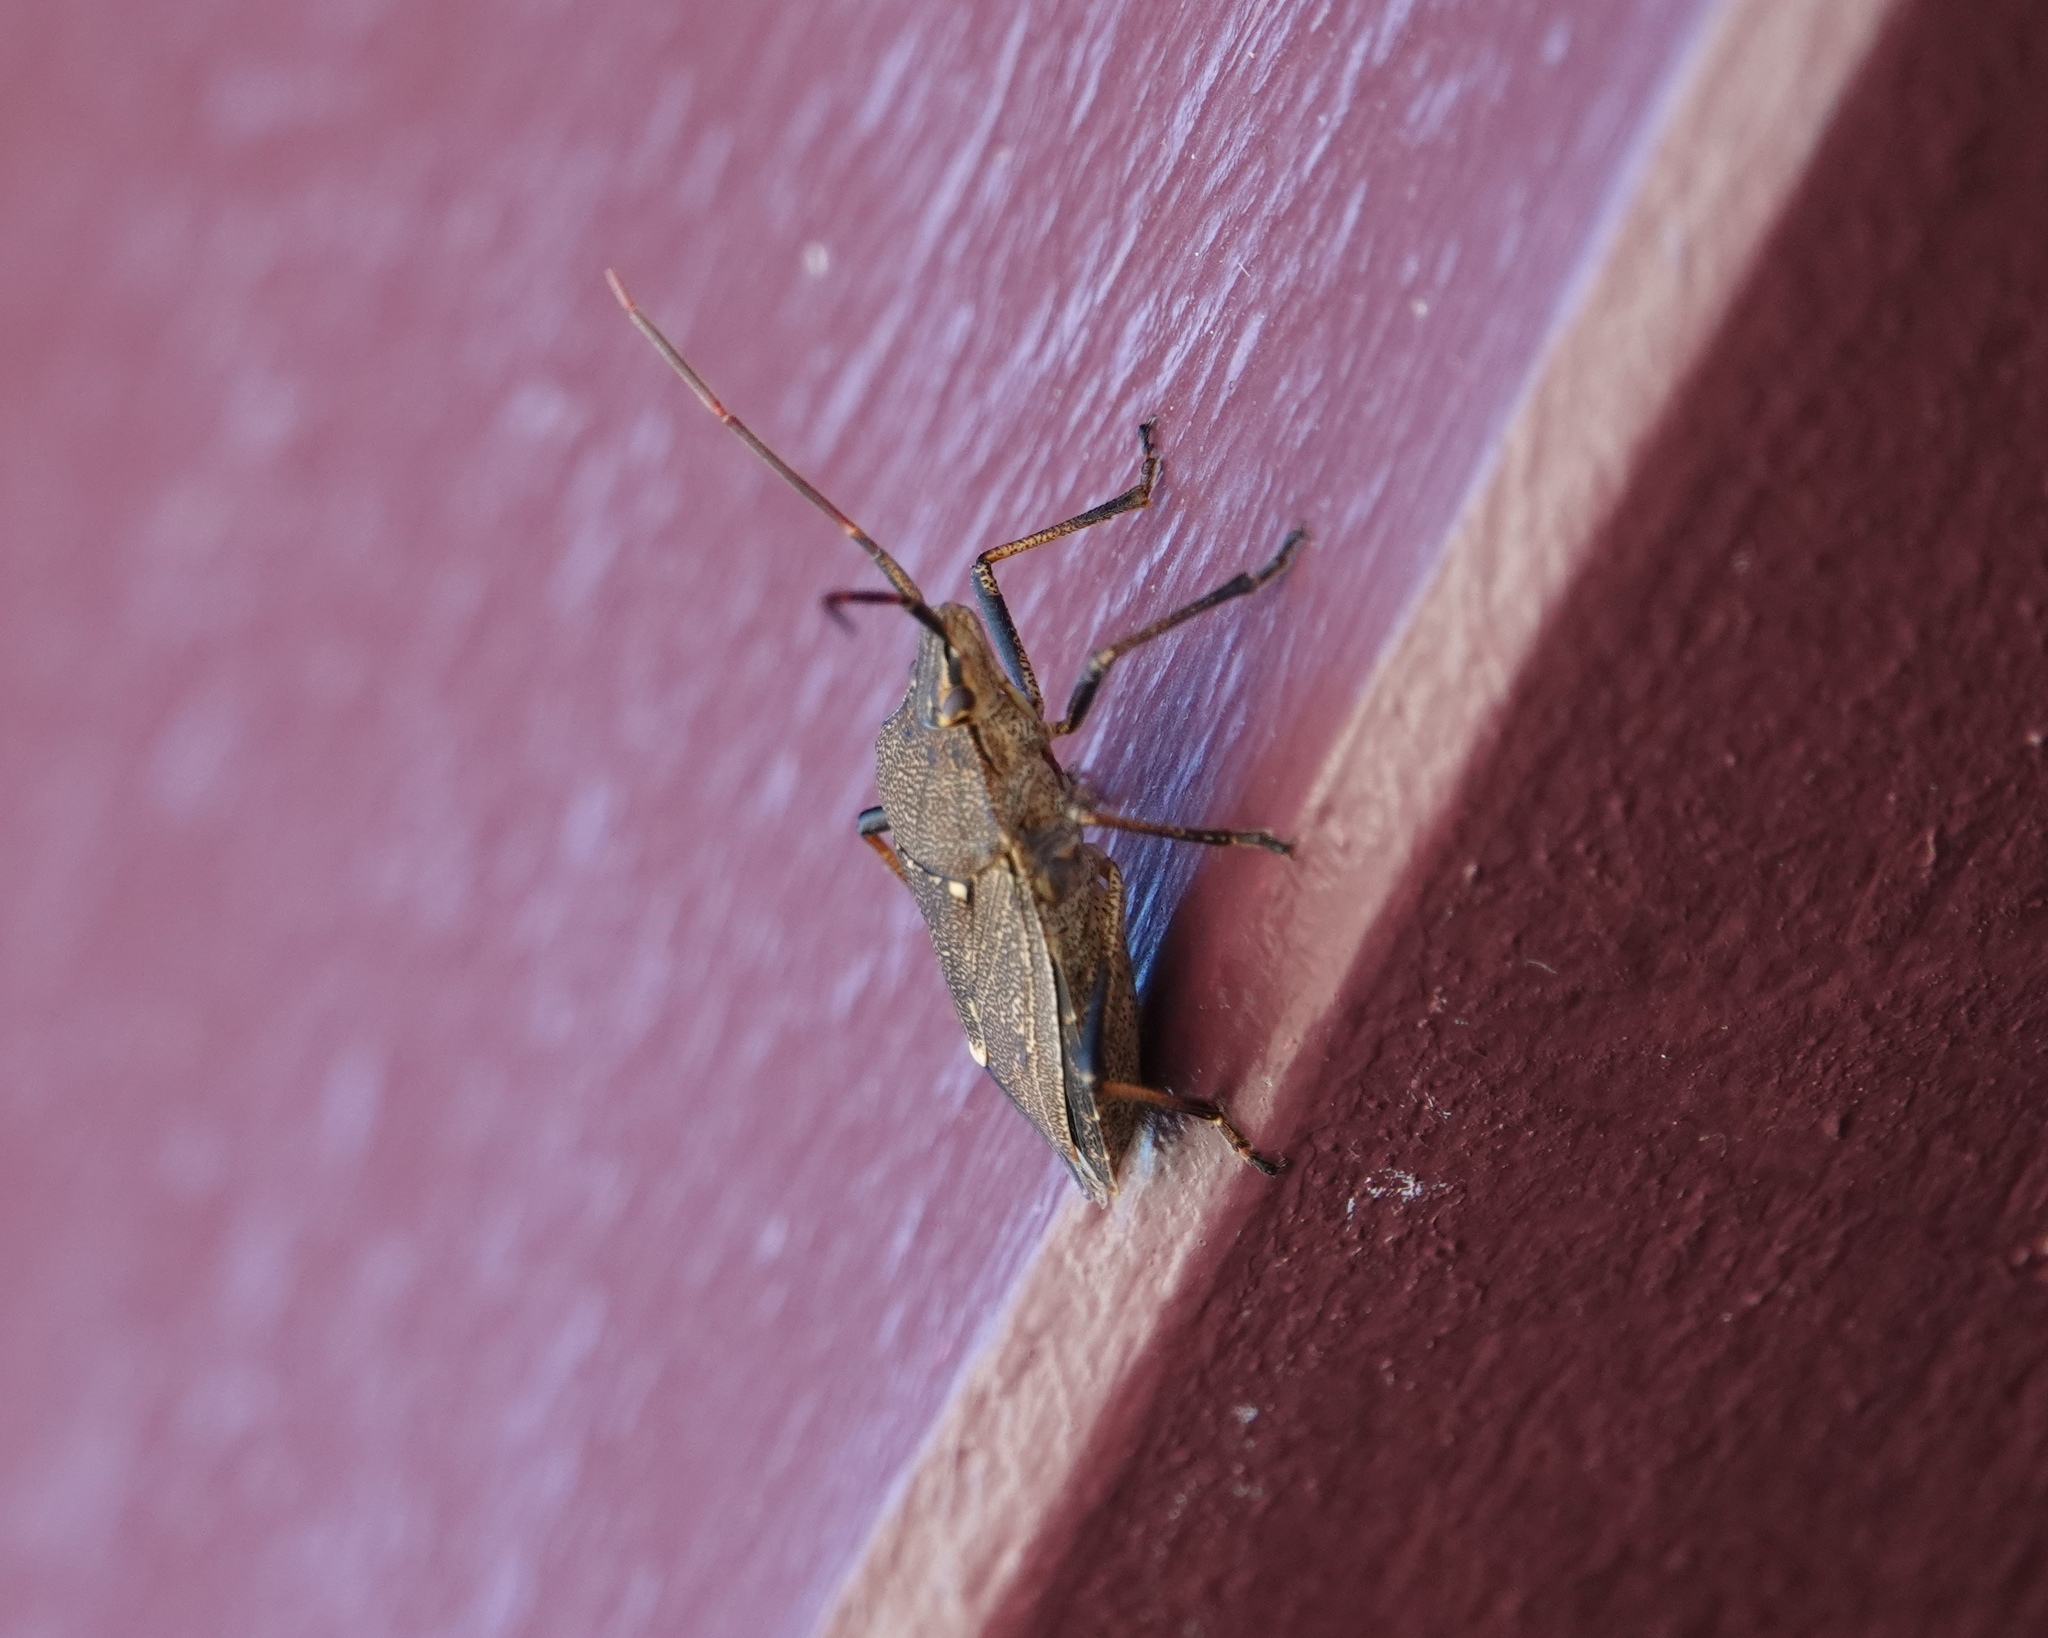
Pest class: stink_bug